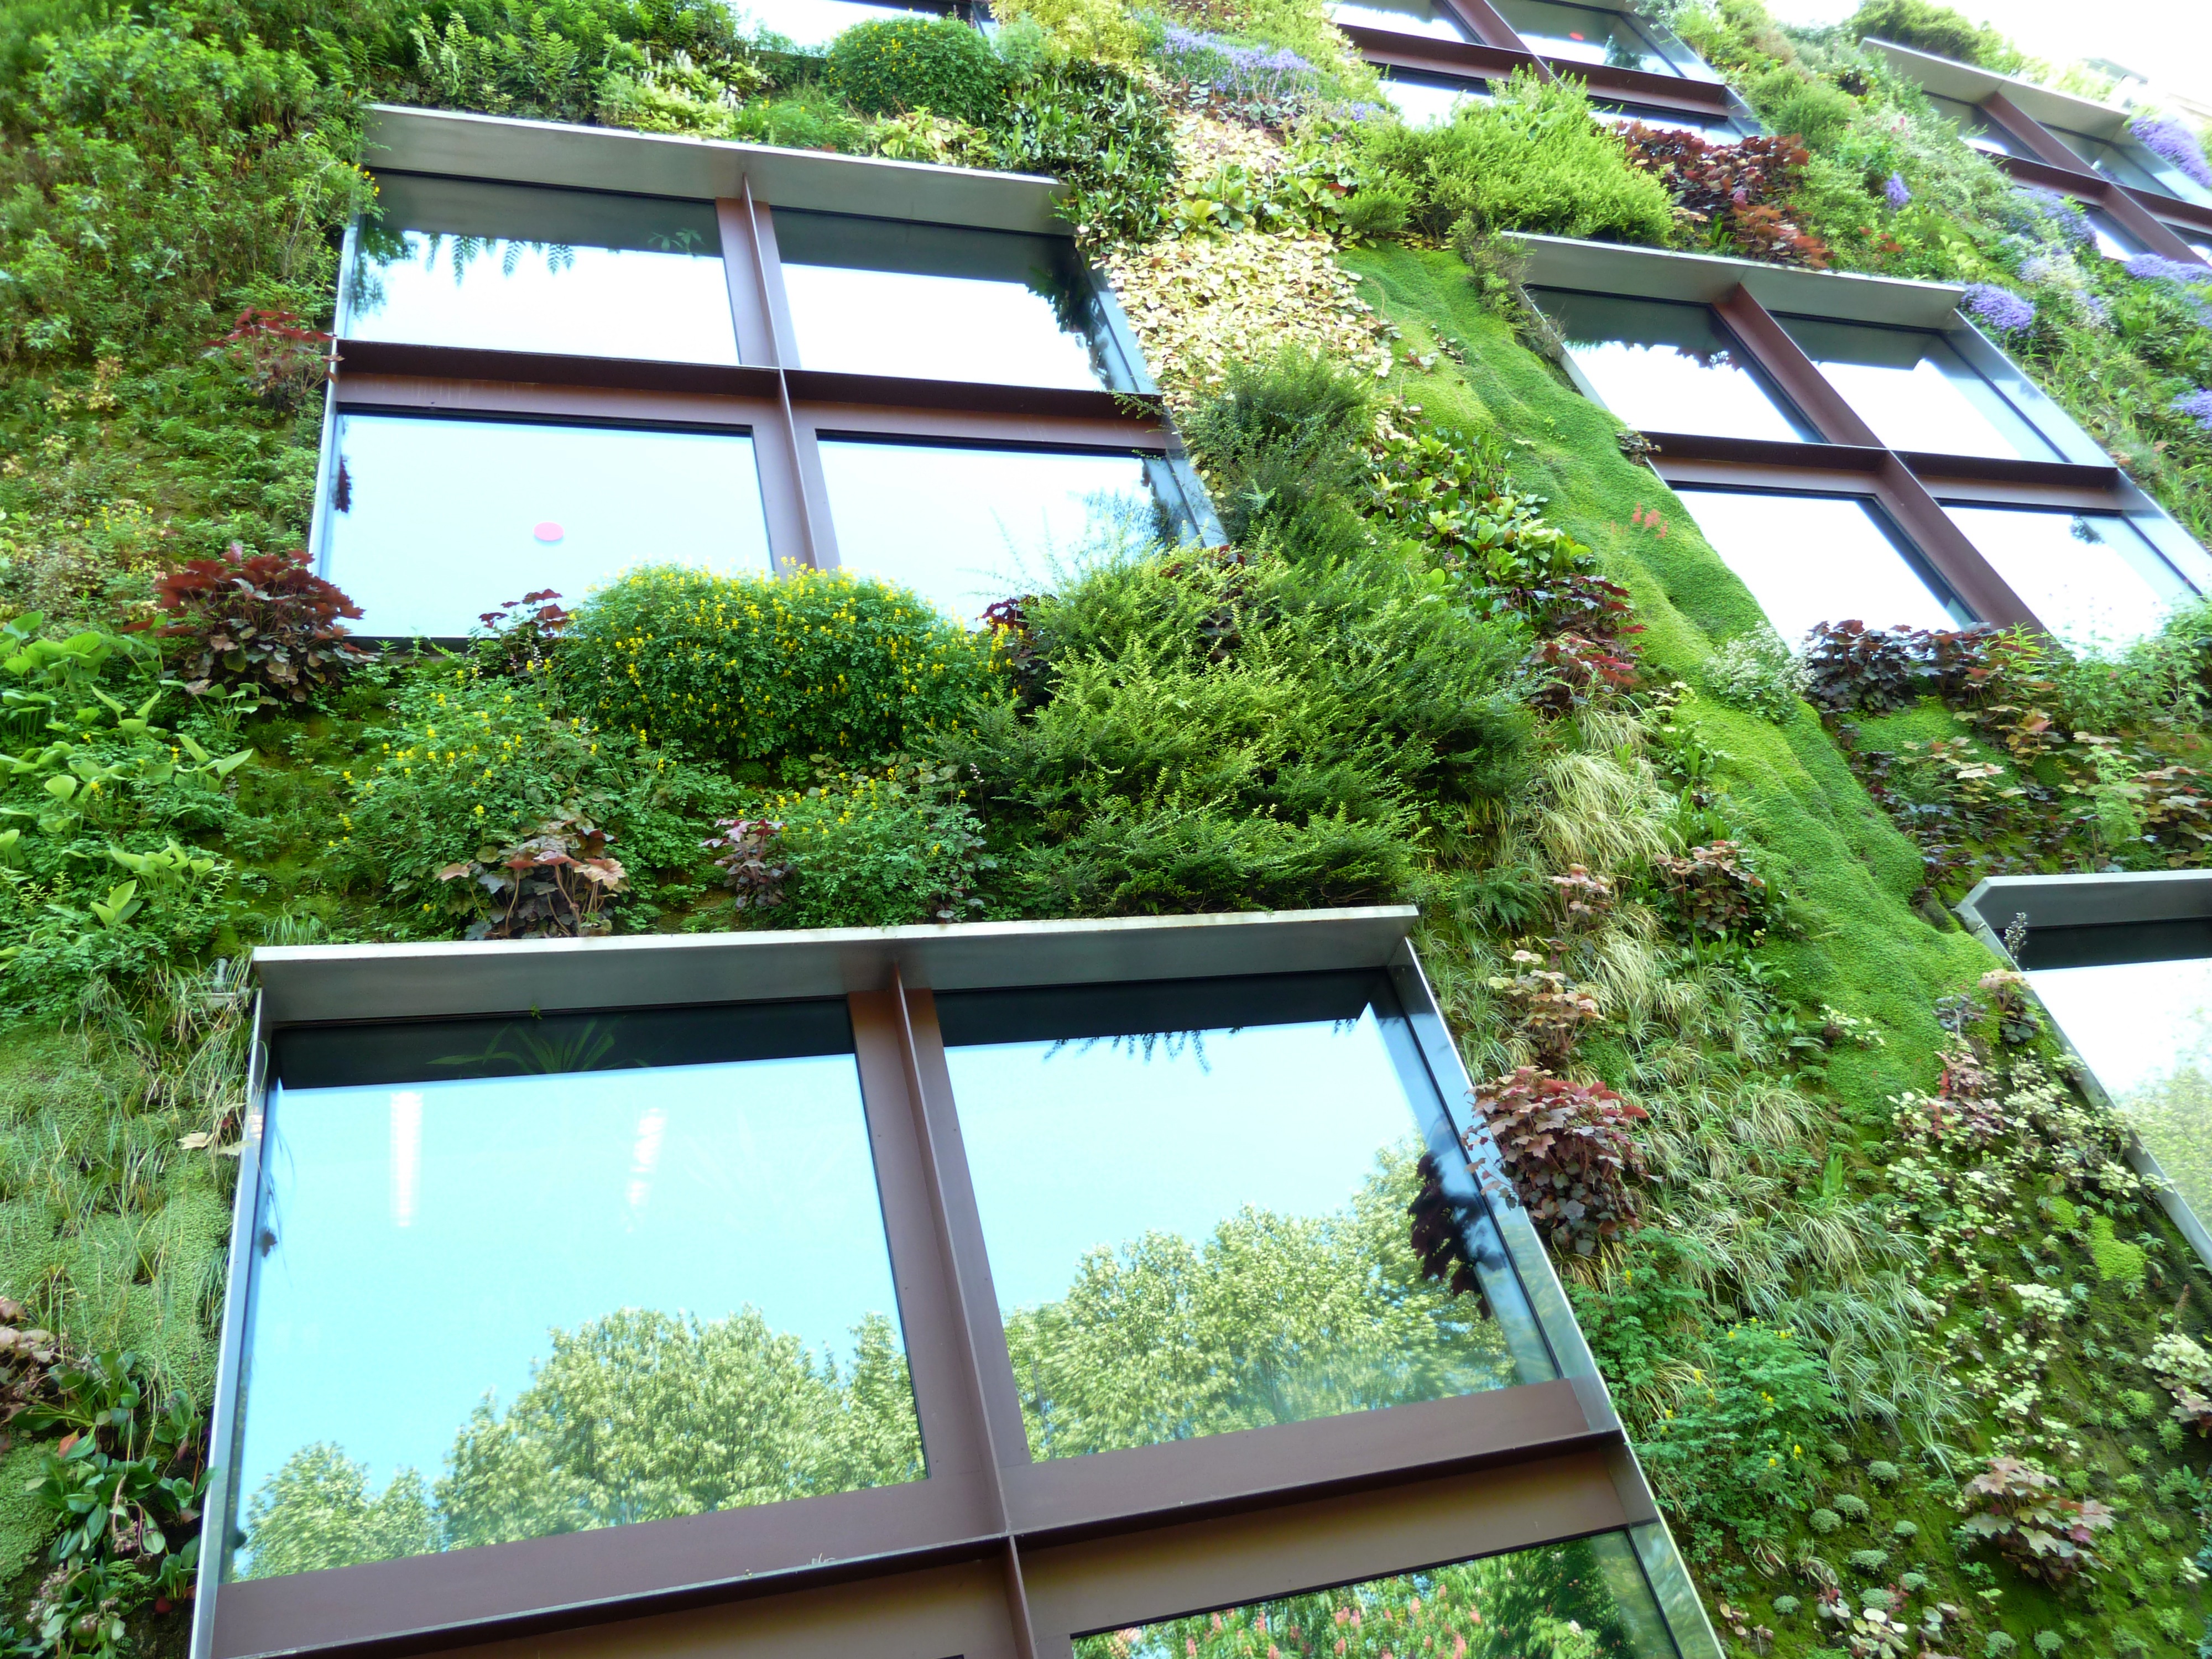
property, house, tree, garden, home, balcony, yard, window, backyard, estate, cottage, facade, roof, real estate, villa, flower, lawn